Agatha of Sicily

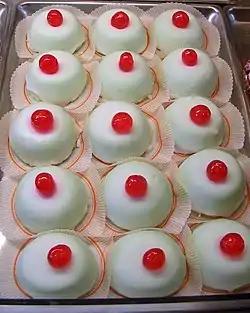
, a typical Sicilian sweet shaped as a breast, representing the cut breasts of Saint Agatha

Saint Agatha is often depicted iconographically carrying her excised breasts on a platter, as in Bernardino Luini's "Saint Agatha" (1510–1515) in the Galleria Borghese, Rome, in which Agatha contemplates the breasts on a standing salver held in her hand.